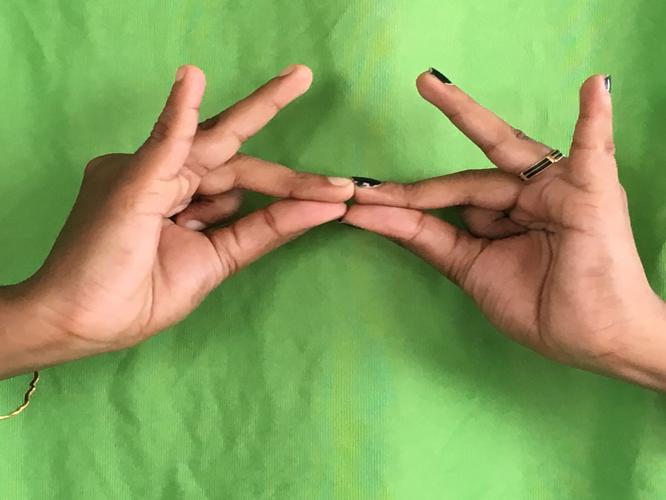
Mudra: Sakata
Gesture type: double_hand